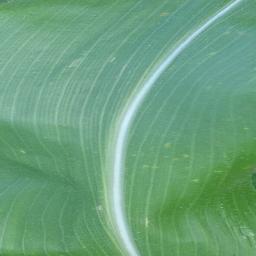
Label: Corn___healthy